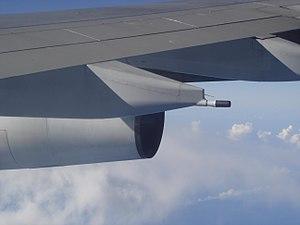
Le délestage de carburant est une technique qui consiste à alléger les réservoirs de carburant d’un avion en vol, en cas d’urgence, alors qu’il doit atterrir au plus vite.